Robert M. Chanock

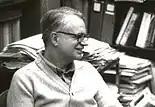
Chanock in his office, while interviewing a student

Robert Merritt Chanock (July 8, 1924 – July 30, 2010) was an American pediatrician and virologist who made major contributions to the prevention and treatment of childhood respiratory infections in more than 50 years spent at the National Institute of Allergy and Infectious Diseases.